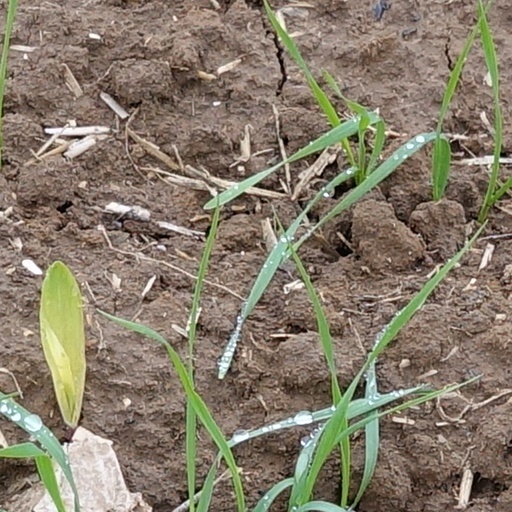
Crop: wheat